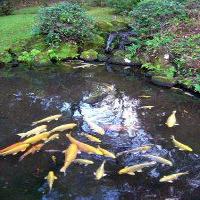
Weather: cloudy or overcast